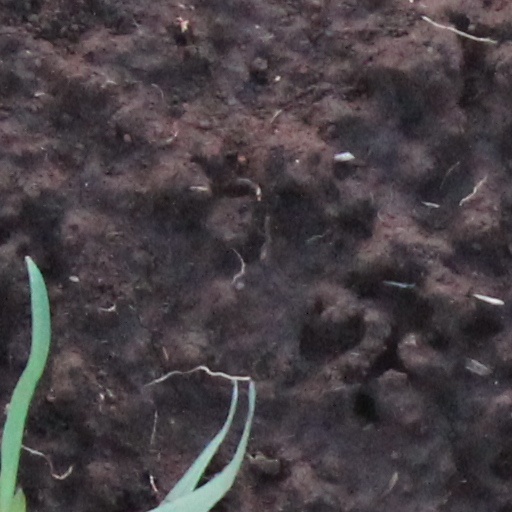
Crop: wheat